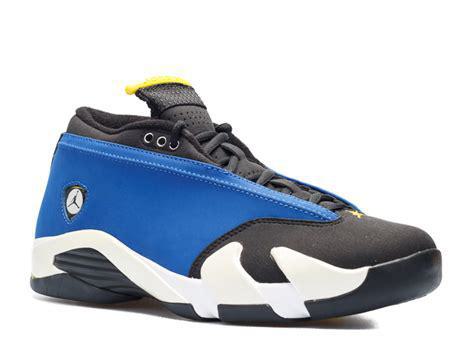
Brand: Jordan
Model: 14 Retro